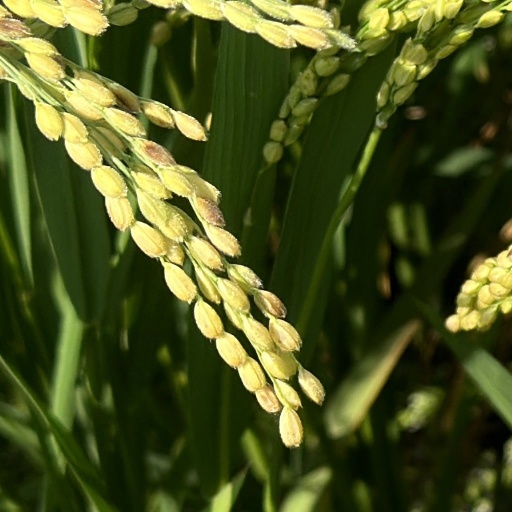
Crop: rice